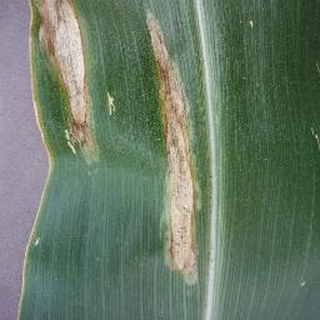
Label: corn_northern_leaf_blight